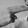
ASL letter: H